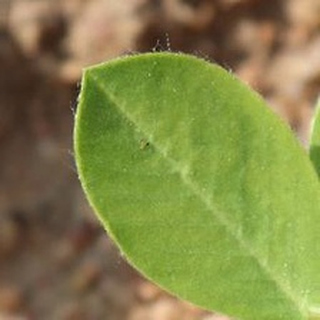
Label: healthy_groundnut